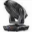
Label: lamp